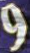
Number: 9